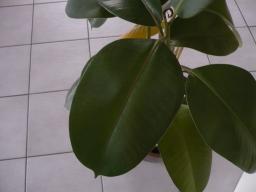
Label: Background_without_leaves